A Summer in St. Tropez

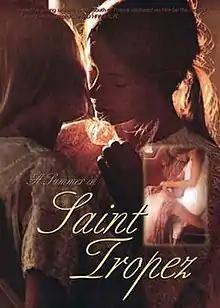
French Poster

A Summer in St. Tropez or Un été à Saint-Tropez (original French title) is a 1983 French film directed by photographer David Hamilton.